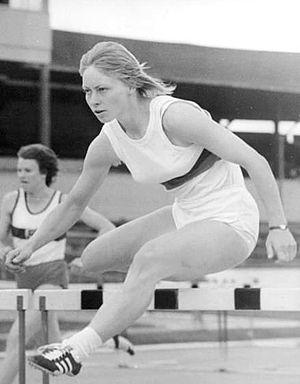
Annelie Ehrhardt, née Jahns le 18 juin 1950 à Ohrsleben, est une athlète est-allemande, spécialiste du sprint.